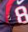
Number: 8